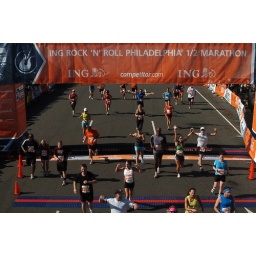
I am on the right in white shirt and hat with arms raised -- just crossed the line in 2:04.